Culture of Algeria

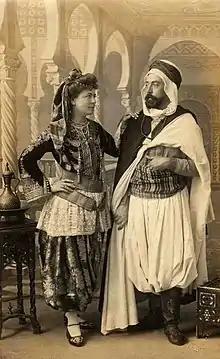
Algerian traditional clothing

The state religion of Algeria is Sunni Islam. About 99% of the Algerian population are Muslims, specifically Sunni Muslims. It also has Christian and Jewish minorities who make up less than 1% of the population.